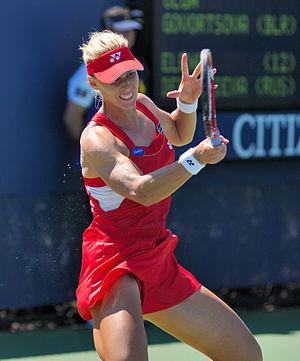
Elena Viatcheslavovna Dementieva est une joueuse de tennis russe née le 15 octobre 1981 à Moscou, professionnelle de 1998 à 2010. Elle est mariée au joueur de hockey sur glace Maksim Afinoguenov depuis juillet 2011.